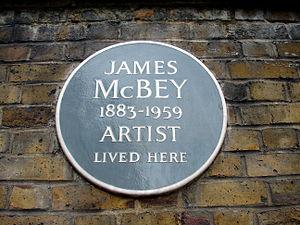
James McBey, né le 23 décembre 1883 à Newburgh et mort le 1ᵉʳ décembre 1959 à Tanger, est un aquafortiste, dessinateur de guerre et peintre britannique.